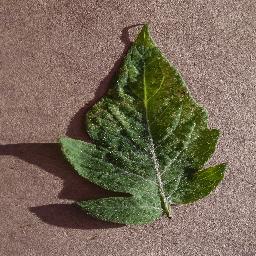
Label: Tomato___Spider_mites Two-spotted_spider_mite